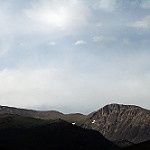
Scene: Outdoor